2010 Ottawa municipal election

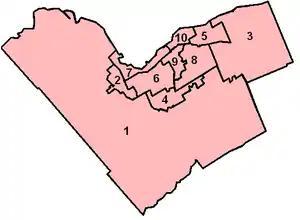
Zone map

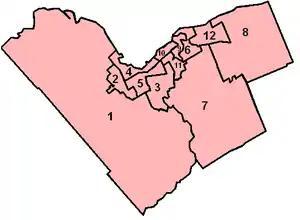
OCDSB Zone Map

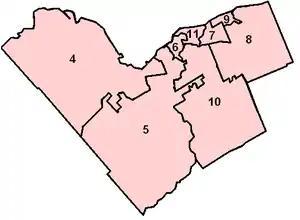
Zone map

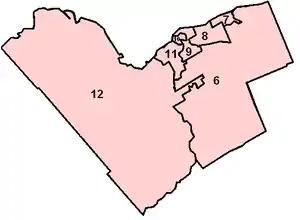
Zone map

https://web.archive.org/web/20110826024439/http://blogs.canoe.ca/cityhall/election/school-board-election-audits/